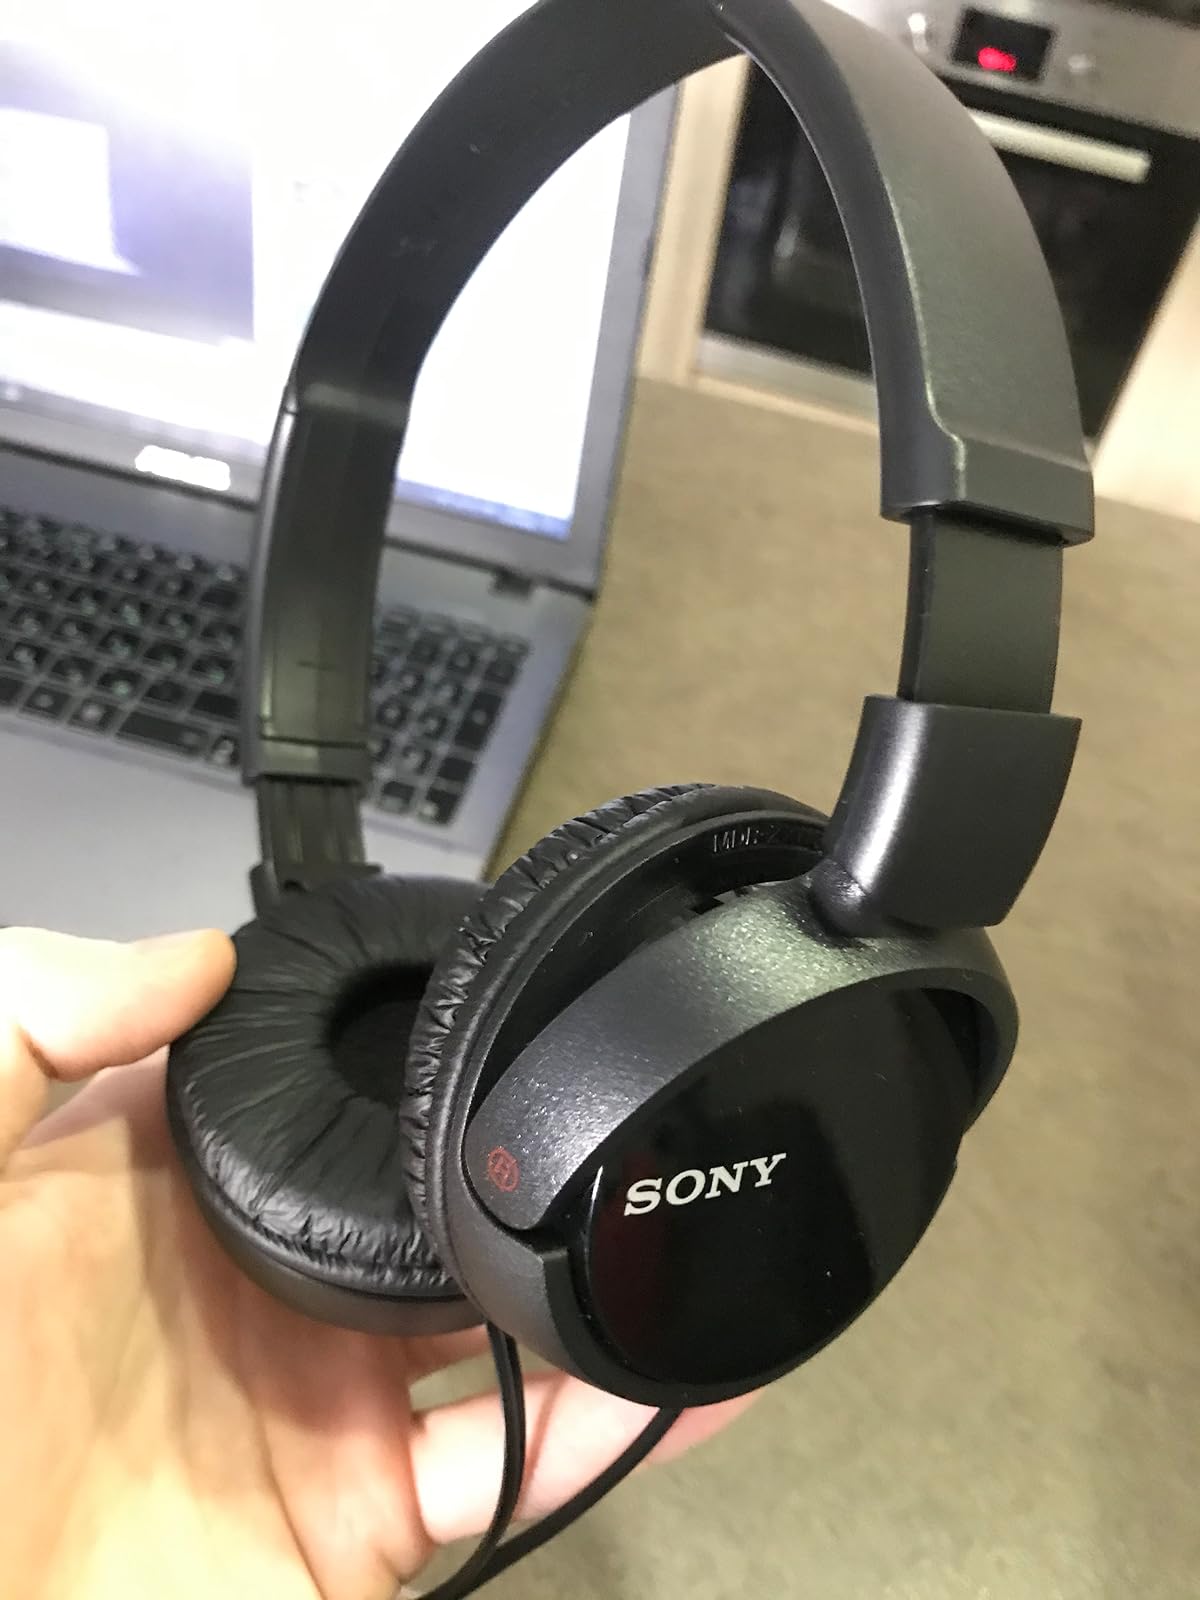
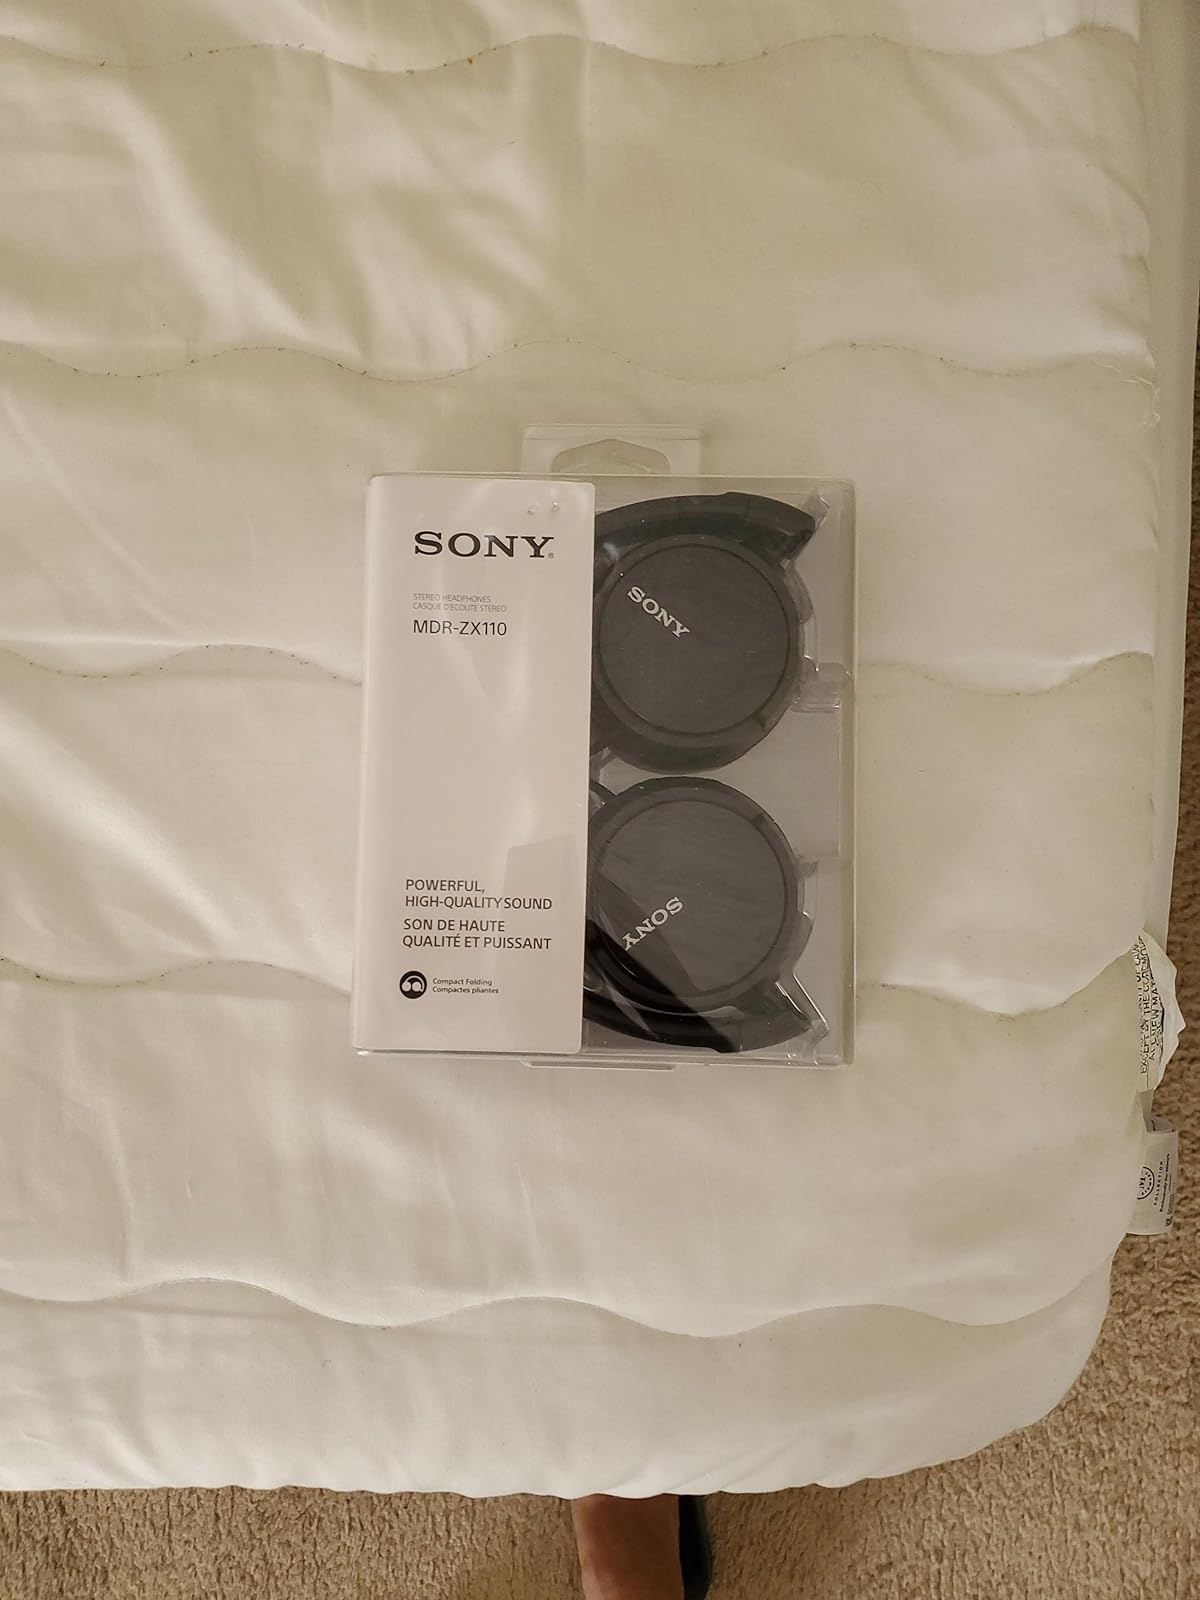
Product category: headphones
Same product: yes